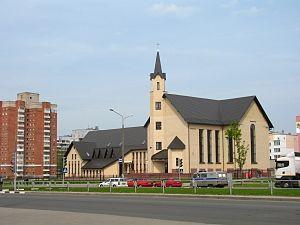
Le diocèse de Vitebsk est un diocèse catholique de Biélorussie de rite latin de la province ecclésiastique de Minsk-Moguilev dont le siège est situé à Vitebsk, dans le voblast de Vitebsk. L'évêque actuel est Aleh Butkevich, depuis 2013.